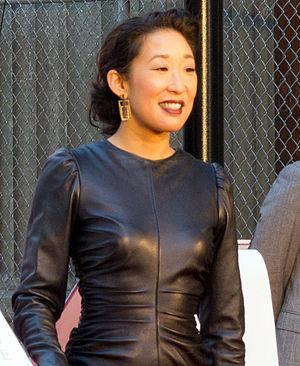
Sandra Oh [ˈsændɹə oʊ], née le 30 novembre 1970 à Ottawa, est une actrice canadienne d'origine sud-coréenne.
Grey's Anatomy ou Dʳᵉ Grey, leçons d'anatomie au Québec est une série télévisée médicale américaine, créée par Shonda Rhimes et diffusée depuis le 27 mars 2005 sur le réseau ABC.
La 76ᵉ cérémonie des Golden Globes, organisée par la Hollywood Foreign Press Association, s'est tenue le 6 janvier 2019 et a récompensé les films et séries américains diffusés en 2018, ainsi que les professionnels s'étant distingués cette année-là. Les acteurs Andy Samberg et Sandra Oh sont les hôtes de la cérémonie, succédant ainsi à Seth Meyers qui avait animé la cérémonie précédente. La cérémonie est diffusée sur NBC.